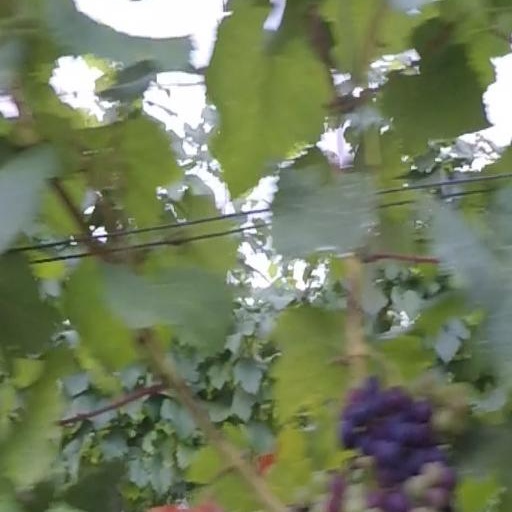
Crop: grape